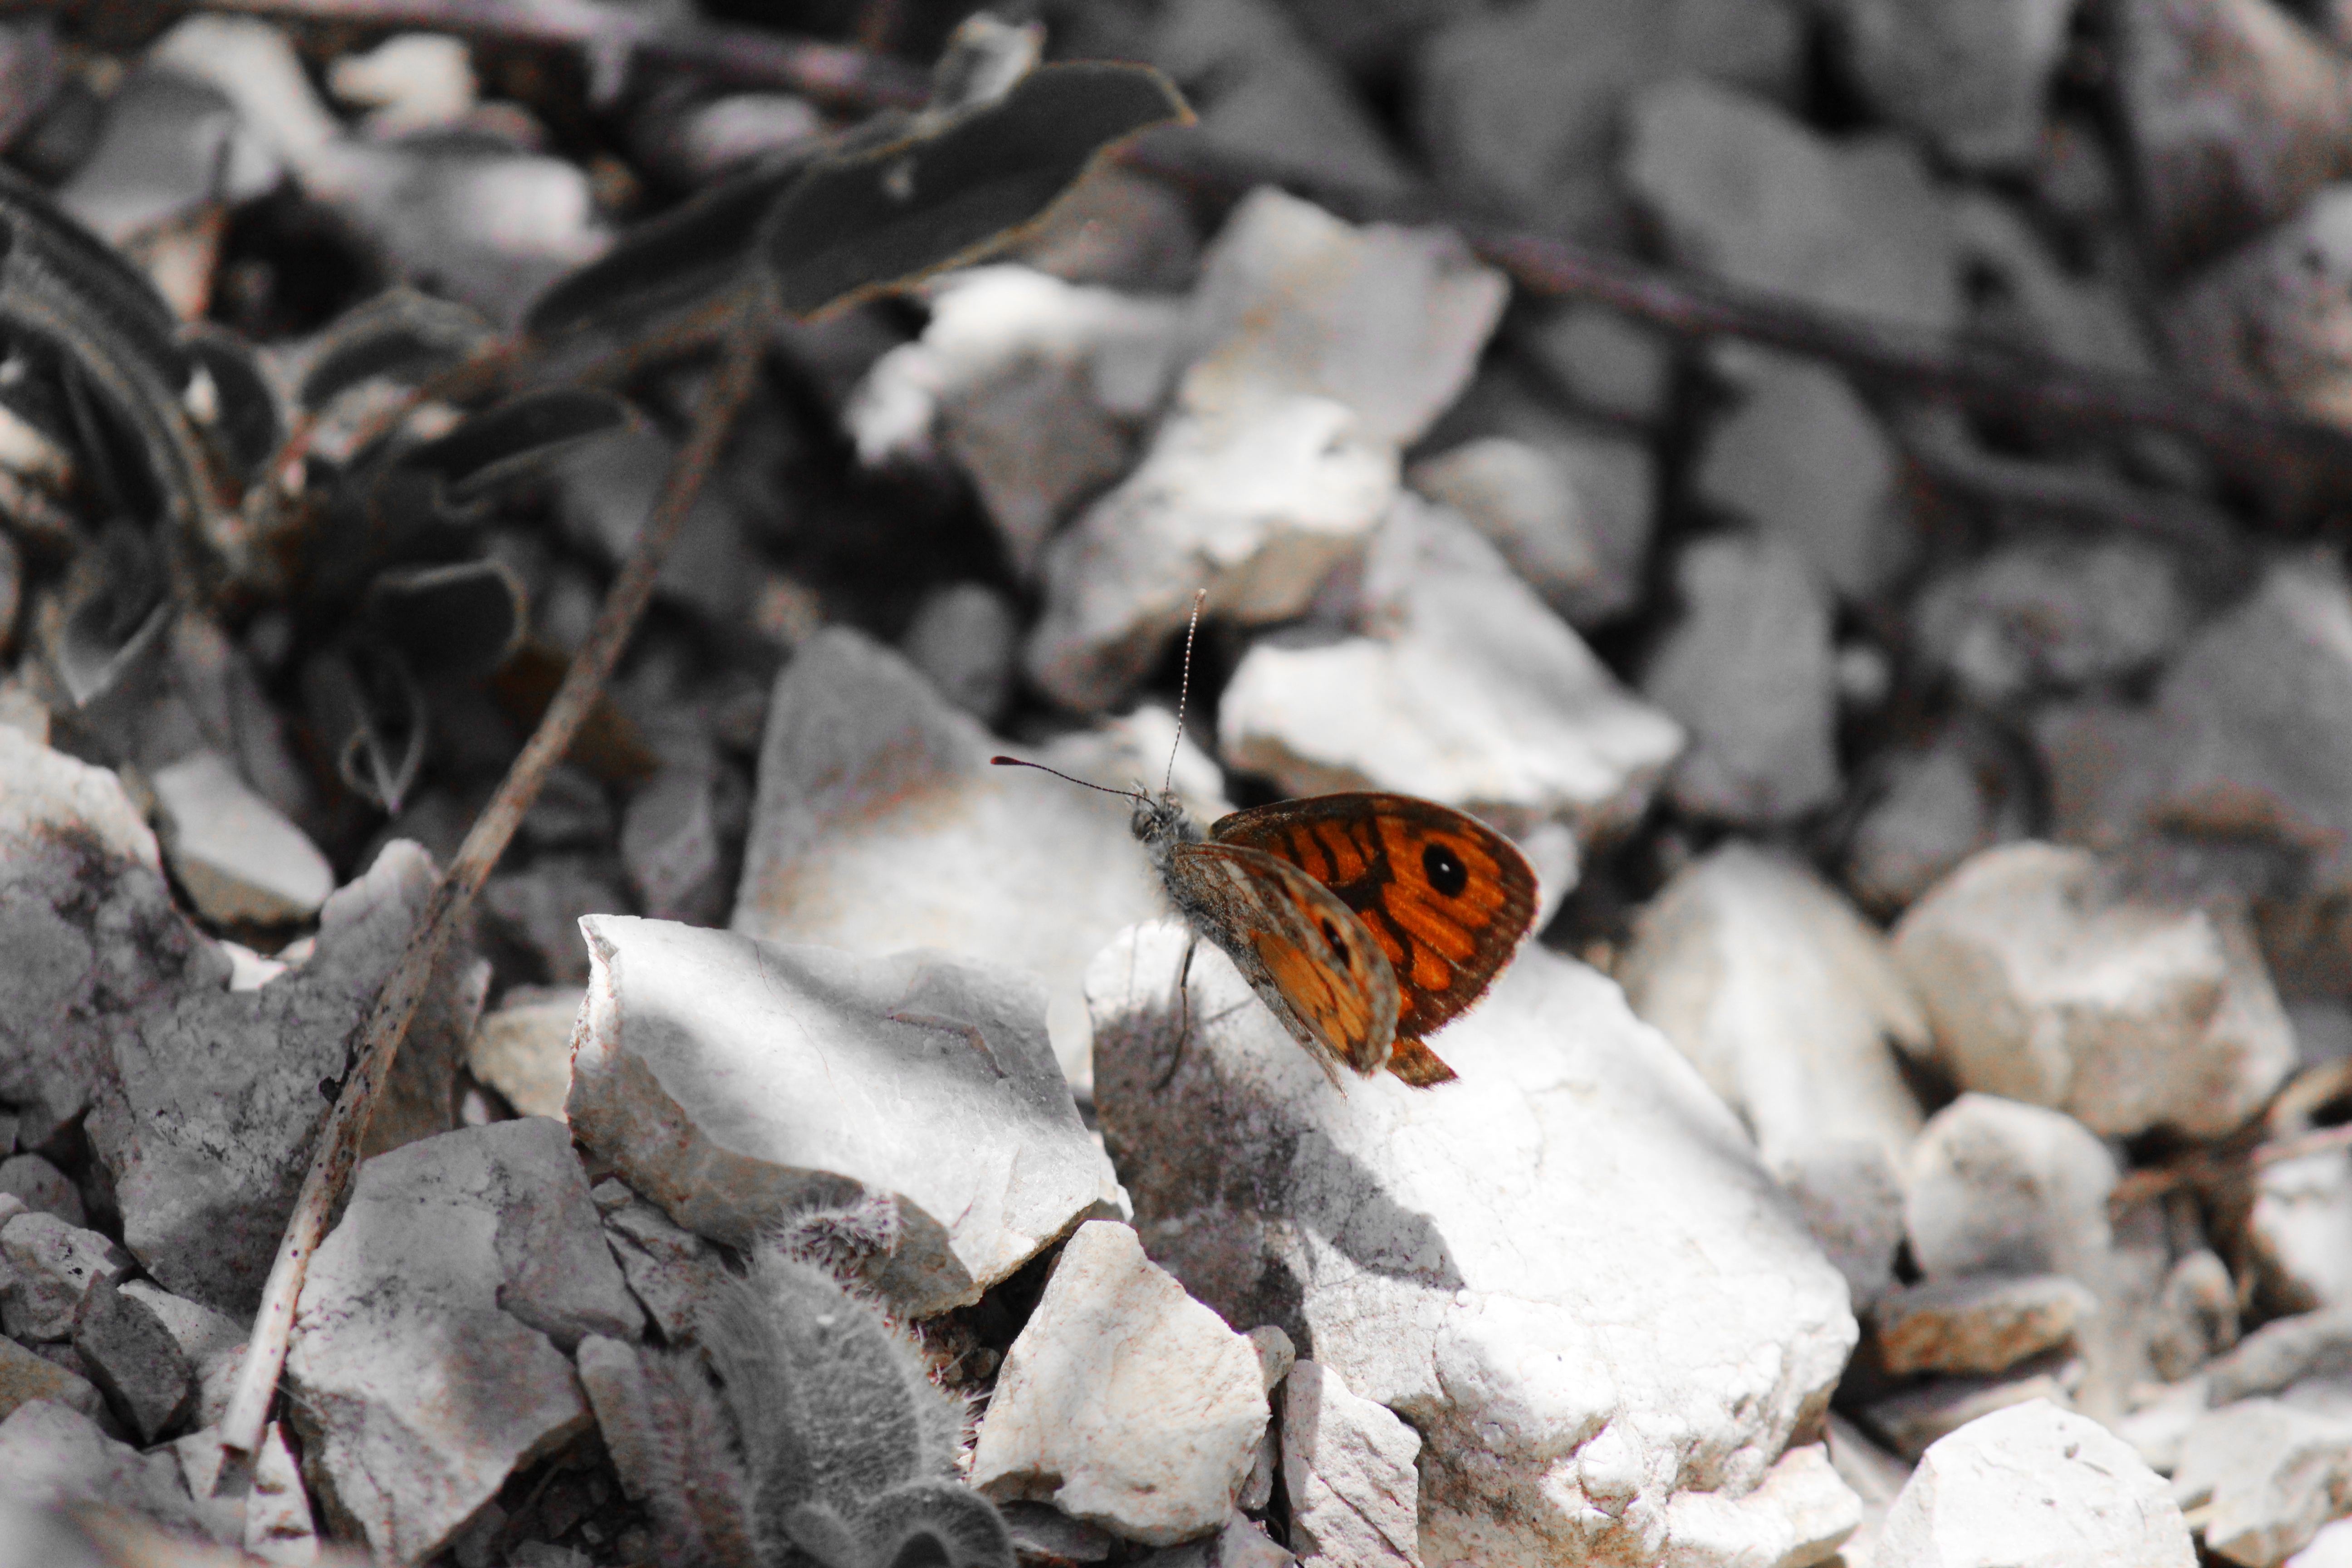
nature, leaf, flower, wildlife, spring, insect, butterfly, fauna, invertebrate, close up, earth, ali, macro photography, sassi, moths and butterflies